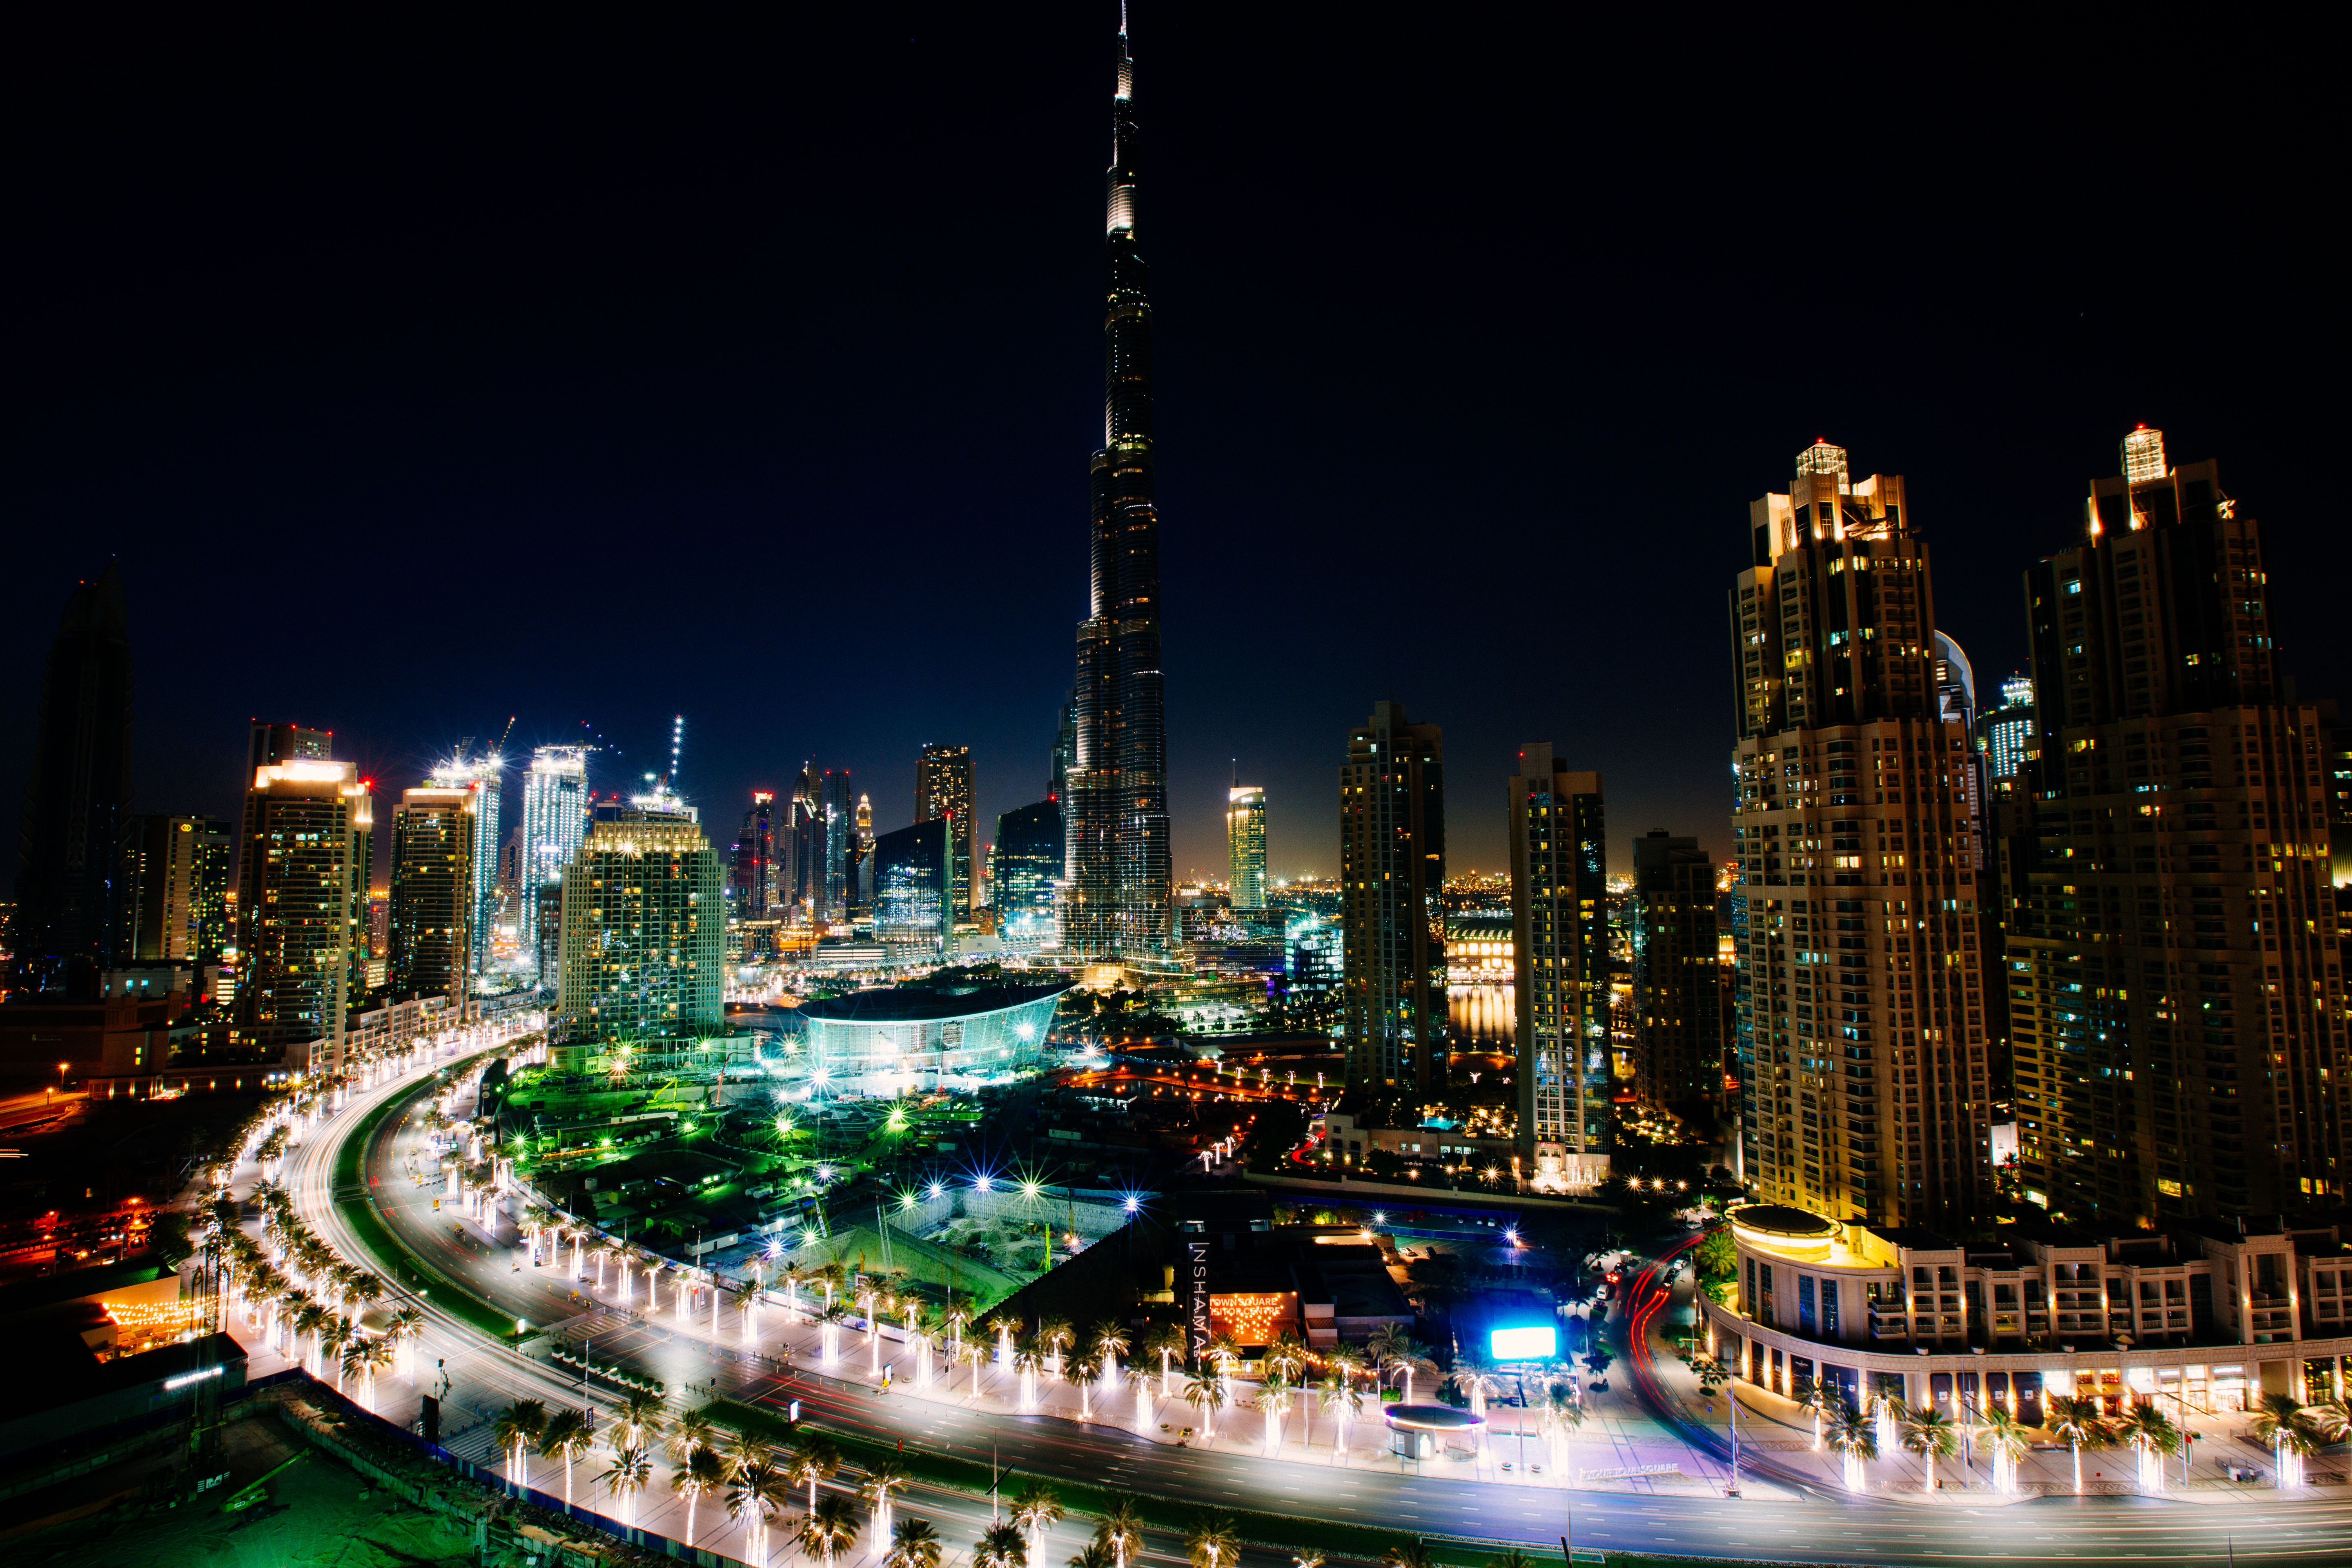
light, skyline, night, building, city, skyscraper, cityscape, downtown, dusk, evening, plaza, landmark, metropolis, urban area, human settlement, metropolitan area